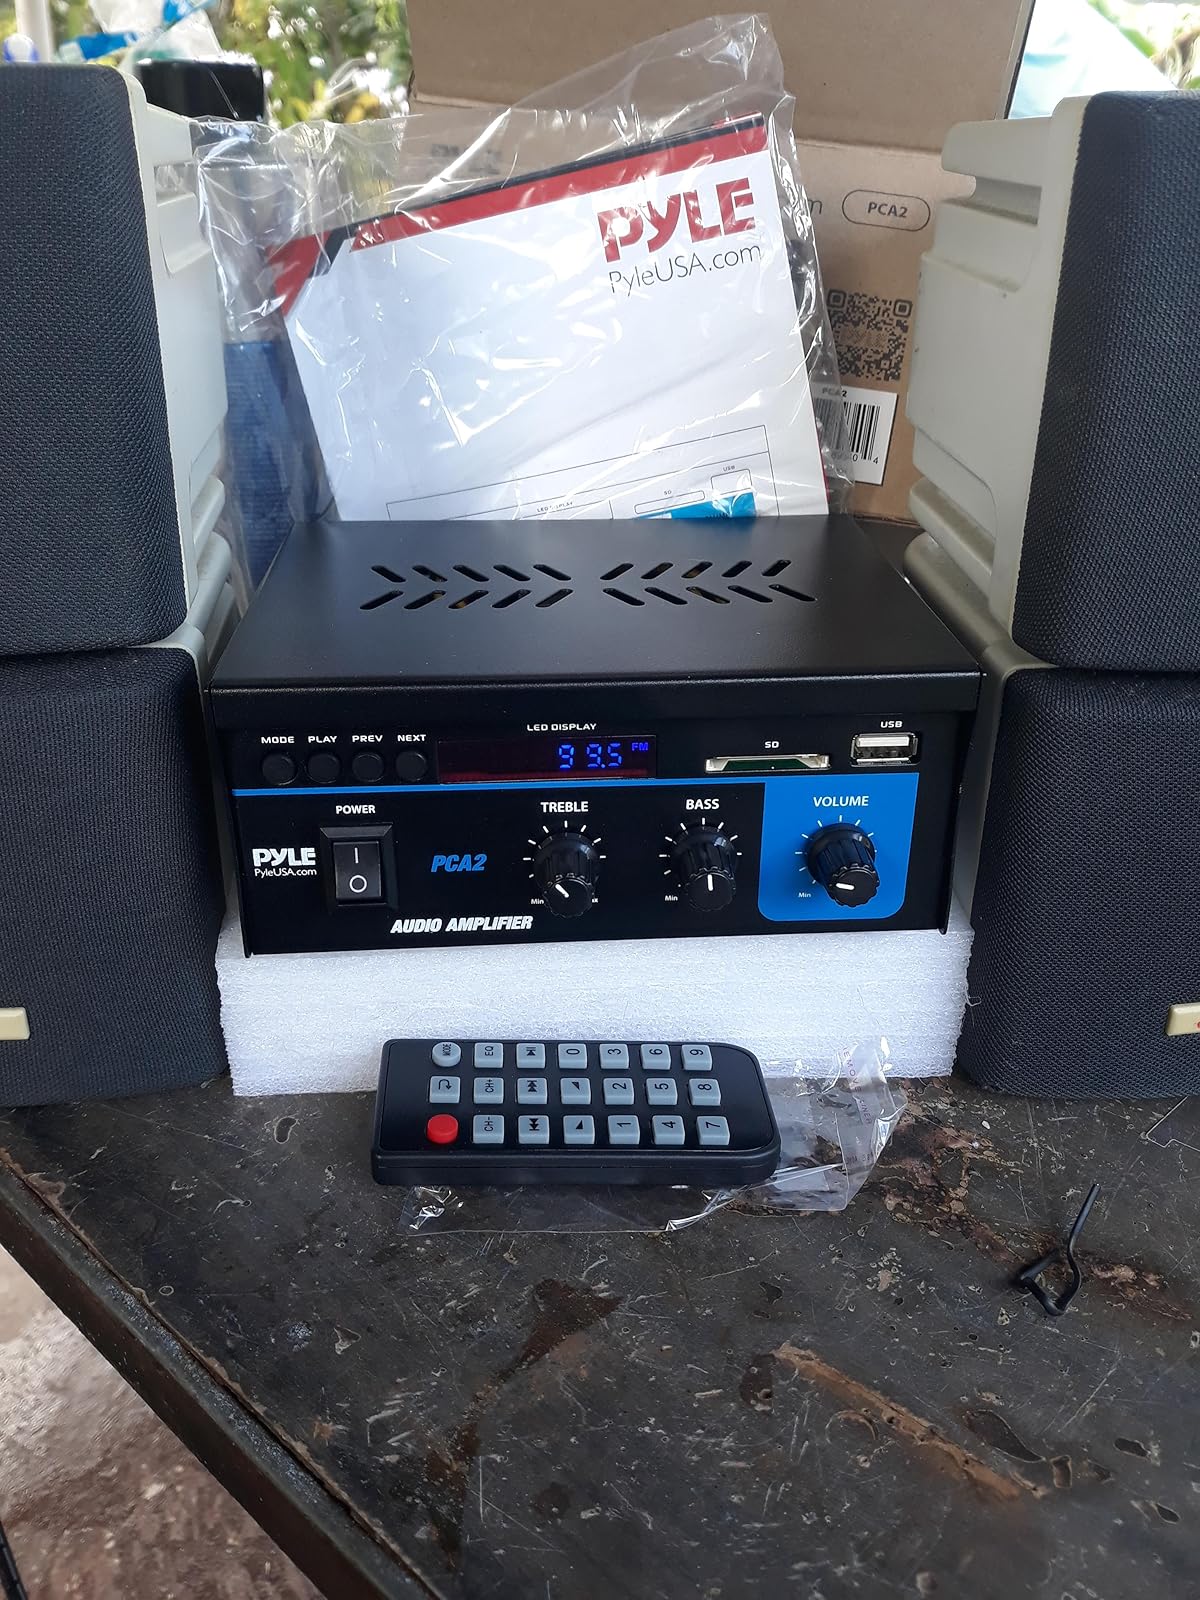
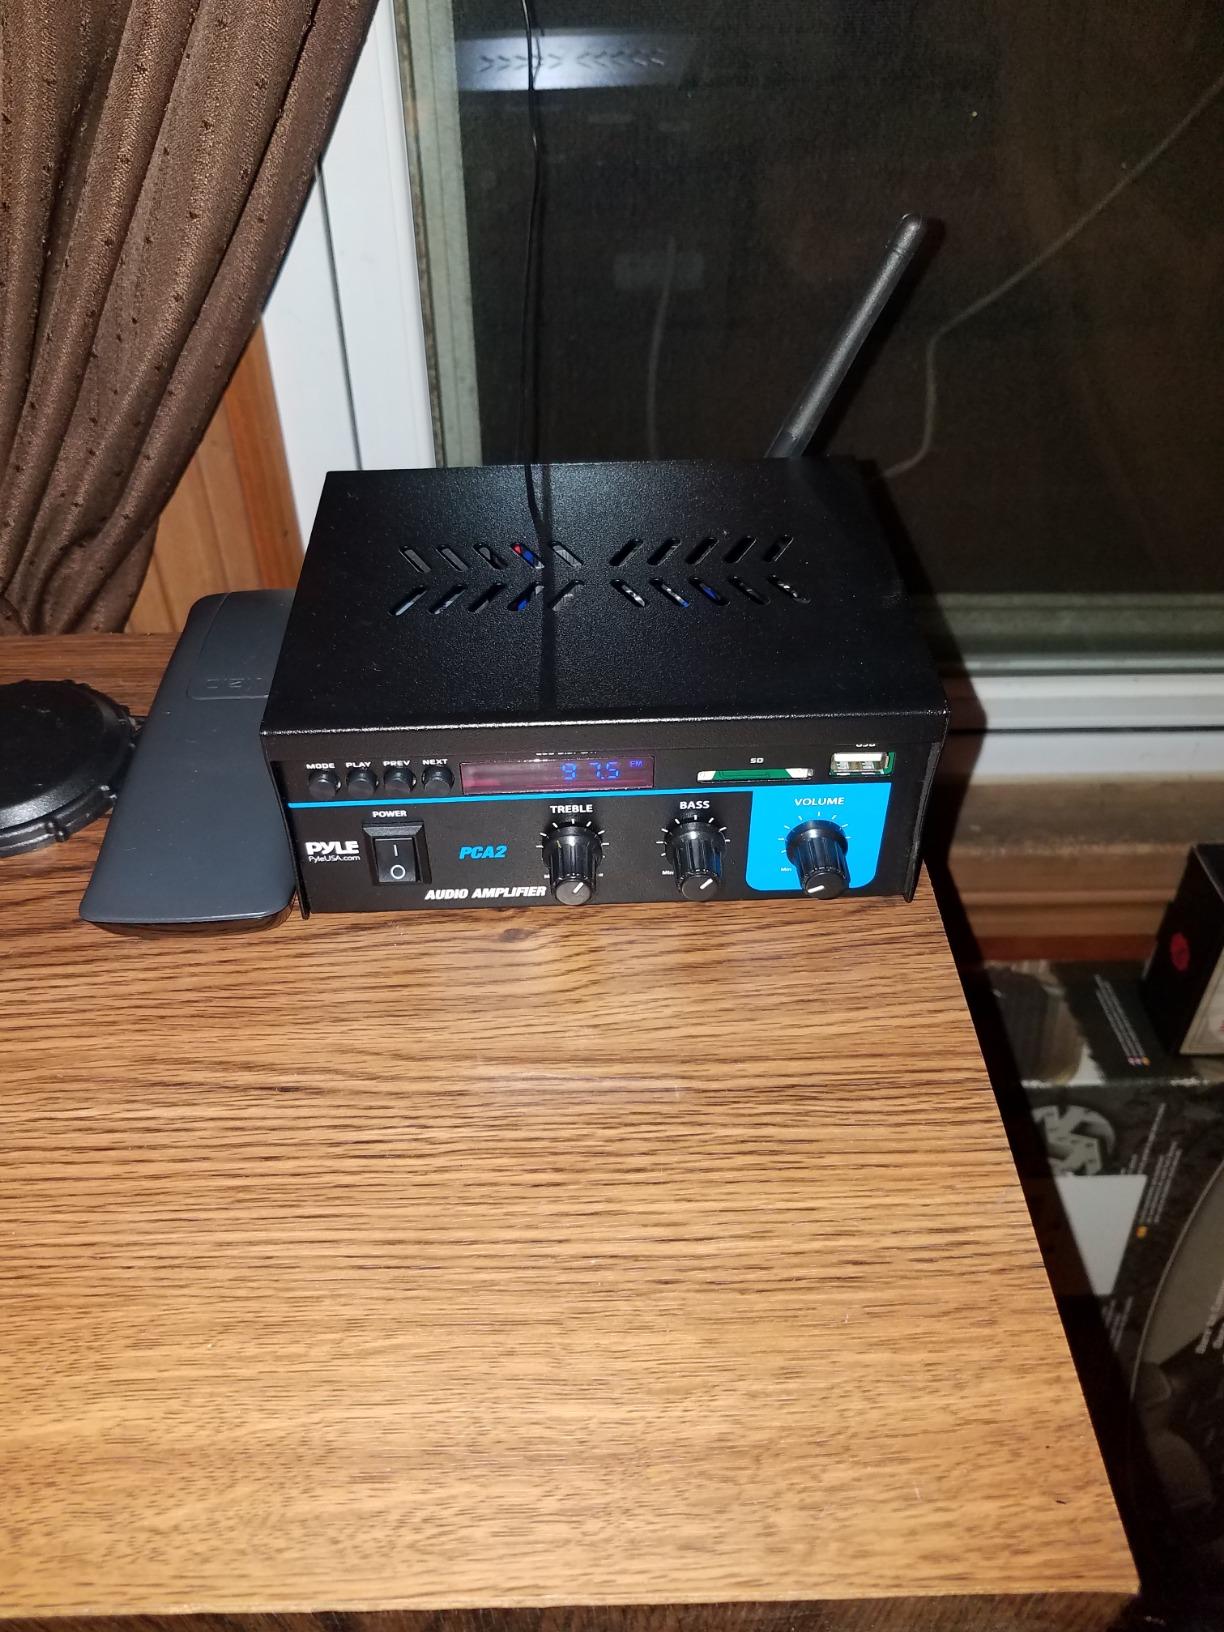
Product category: speaker
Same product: yes